Grant, Ohio

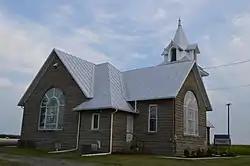
Methodist church

Grant is an unincorporated community in Hardin County, in the U.S. state of Ohio.